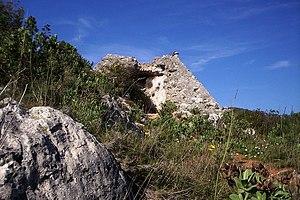
La liste qui suit présente les édifices du département des Alpes-Maritimes protégés au titre des monuments historiques et répertoriés dans la base Mérimée du ministère français de la Culture, à l'exception de ceux des communes de Nice et Grasse présentés respectivement dans la liste des monuments historiques de Nice et dans la liste des monuments historiques de Grasse. Les édifices de la commune de Cannes sont également présentés dans la liste des monuments historiques de Cannes.